Sean Reid-Foley

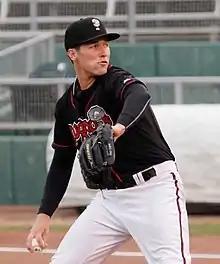
Reid-Foley with the Lansing Lugnuts in 2016

Reid-Foley began the 2015 season with the Class-A Lansing Lugnuts, and made his debut for the team on April 14, 2015. He started the game, pitching three shutout innings and yielding only two hits and two walks while striking out six. He set career highs in innings pitched (5) and strikeouts (10) in a start on May 30 against the Dayton Dragons. His performance earned him a spot on MLB Pipeline's Prospect Team of the Week. In late June, Reid-Foley was promoted to the Class A-Advanced Dunedin Blue Jays. He made his debut on July 5, pitching five shutout innings against the Lakeland Flying Tigers. Reid-Foley ended the 2015 season with a 4–10 win–loss record, 4.22 ERA, and 125 strikeouts in 96 innings pitched. He was assigned to the Lansing Lugnuts to open the 2016 minor league season. After pitching to a 2.95 ERA through 58 innings, Reid-Foley was promoted to the Dunedin Blue Jays on June 16 to start that night against the Clearwater Threshers. He struck out 12 batters, establishing a new career-high, in a 4–0 win. On July 27, Reid-Foley was ranked 93rd on MLB's Top 100 Prospects list. He finished the 2016 season with a combined 10–5 record, 2.81 ERA, and 130 strikeouts in 115 innings. Reid-Foley greatly improved his pitch control in 2016, lowering his walks per nine innings rate from 6.3 in 2015 to 3.0. Reid-Foley started the 2017 season playing with the Double-A New Hampshire Fisher Cats.